Ciénaga Grande de Santa Marta

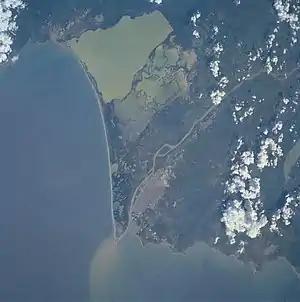
In this satellite image, the Ciénaga Grande de Santa Marta is the greenish area at top, bordered by the Caribbean Sea on the left.

The Ciénaga Grande de Santa Marta (Spanish for Large Marsh of Saint Martha) is the largest of the swampy marshes located in Colombia between the Magdalena River and the Sierra Nevada de Santa Marta. It has an area of and belongs to the outer delta system of the Madgalena River. It is separated from the Caribbean Sea by a narrow, sandy artificial spit built in the 1950s, on which is situated coastal route 90 from Barranquilla to Santa Marta. The marsh's large lagoon is connected to the Caribbean Sea via a narrow strait (the La Barra channel) located between the town of Pueblo Viejo and the city of Ciénaga.